Scottish Television

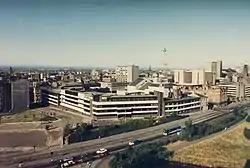
STV's former Cowcaddens headquarters

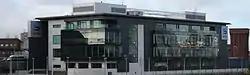
STV's Pacific Quay headquarters

From the station's launch in 1957 until 1974, Scottish Television used the Theatre Royal, Glasgow on Hope Street as their main studio base and headquarters. Secondary studios at the Gateway Theatre on Leith Walk in Edinburgh were built in 1969 to accommodate more productions. The new facilities at Edinburgh grew in importance following the fatal Theatre Royal fire in November 1969, which gutted Studio A and several production suites.